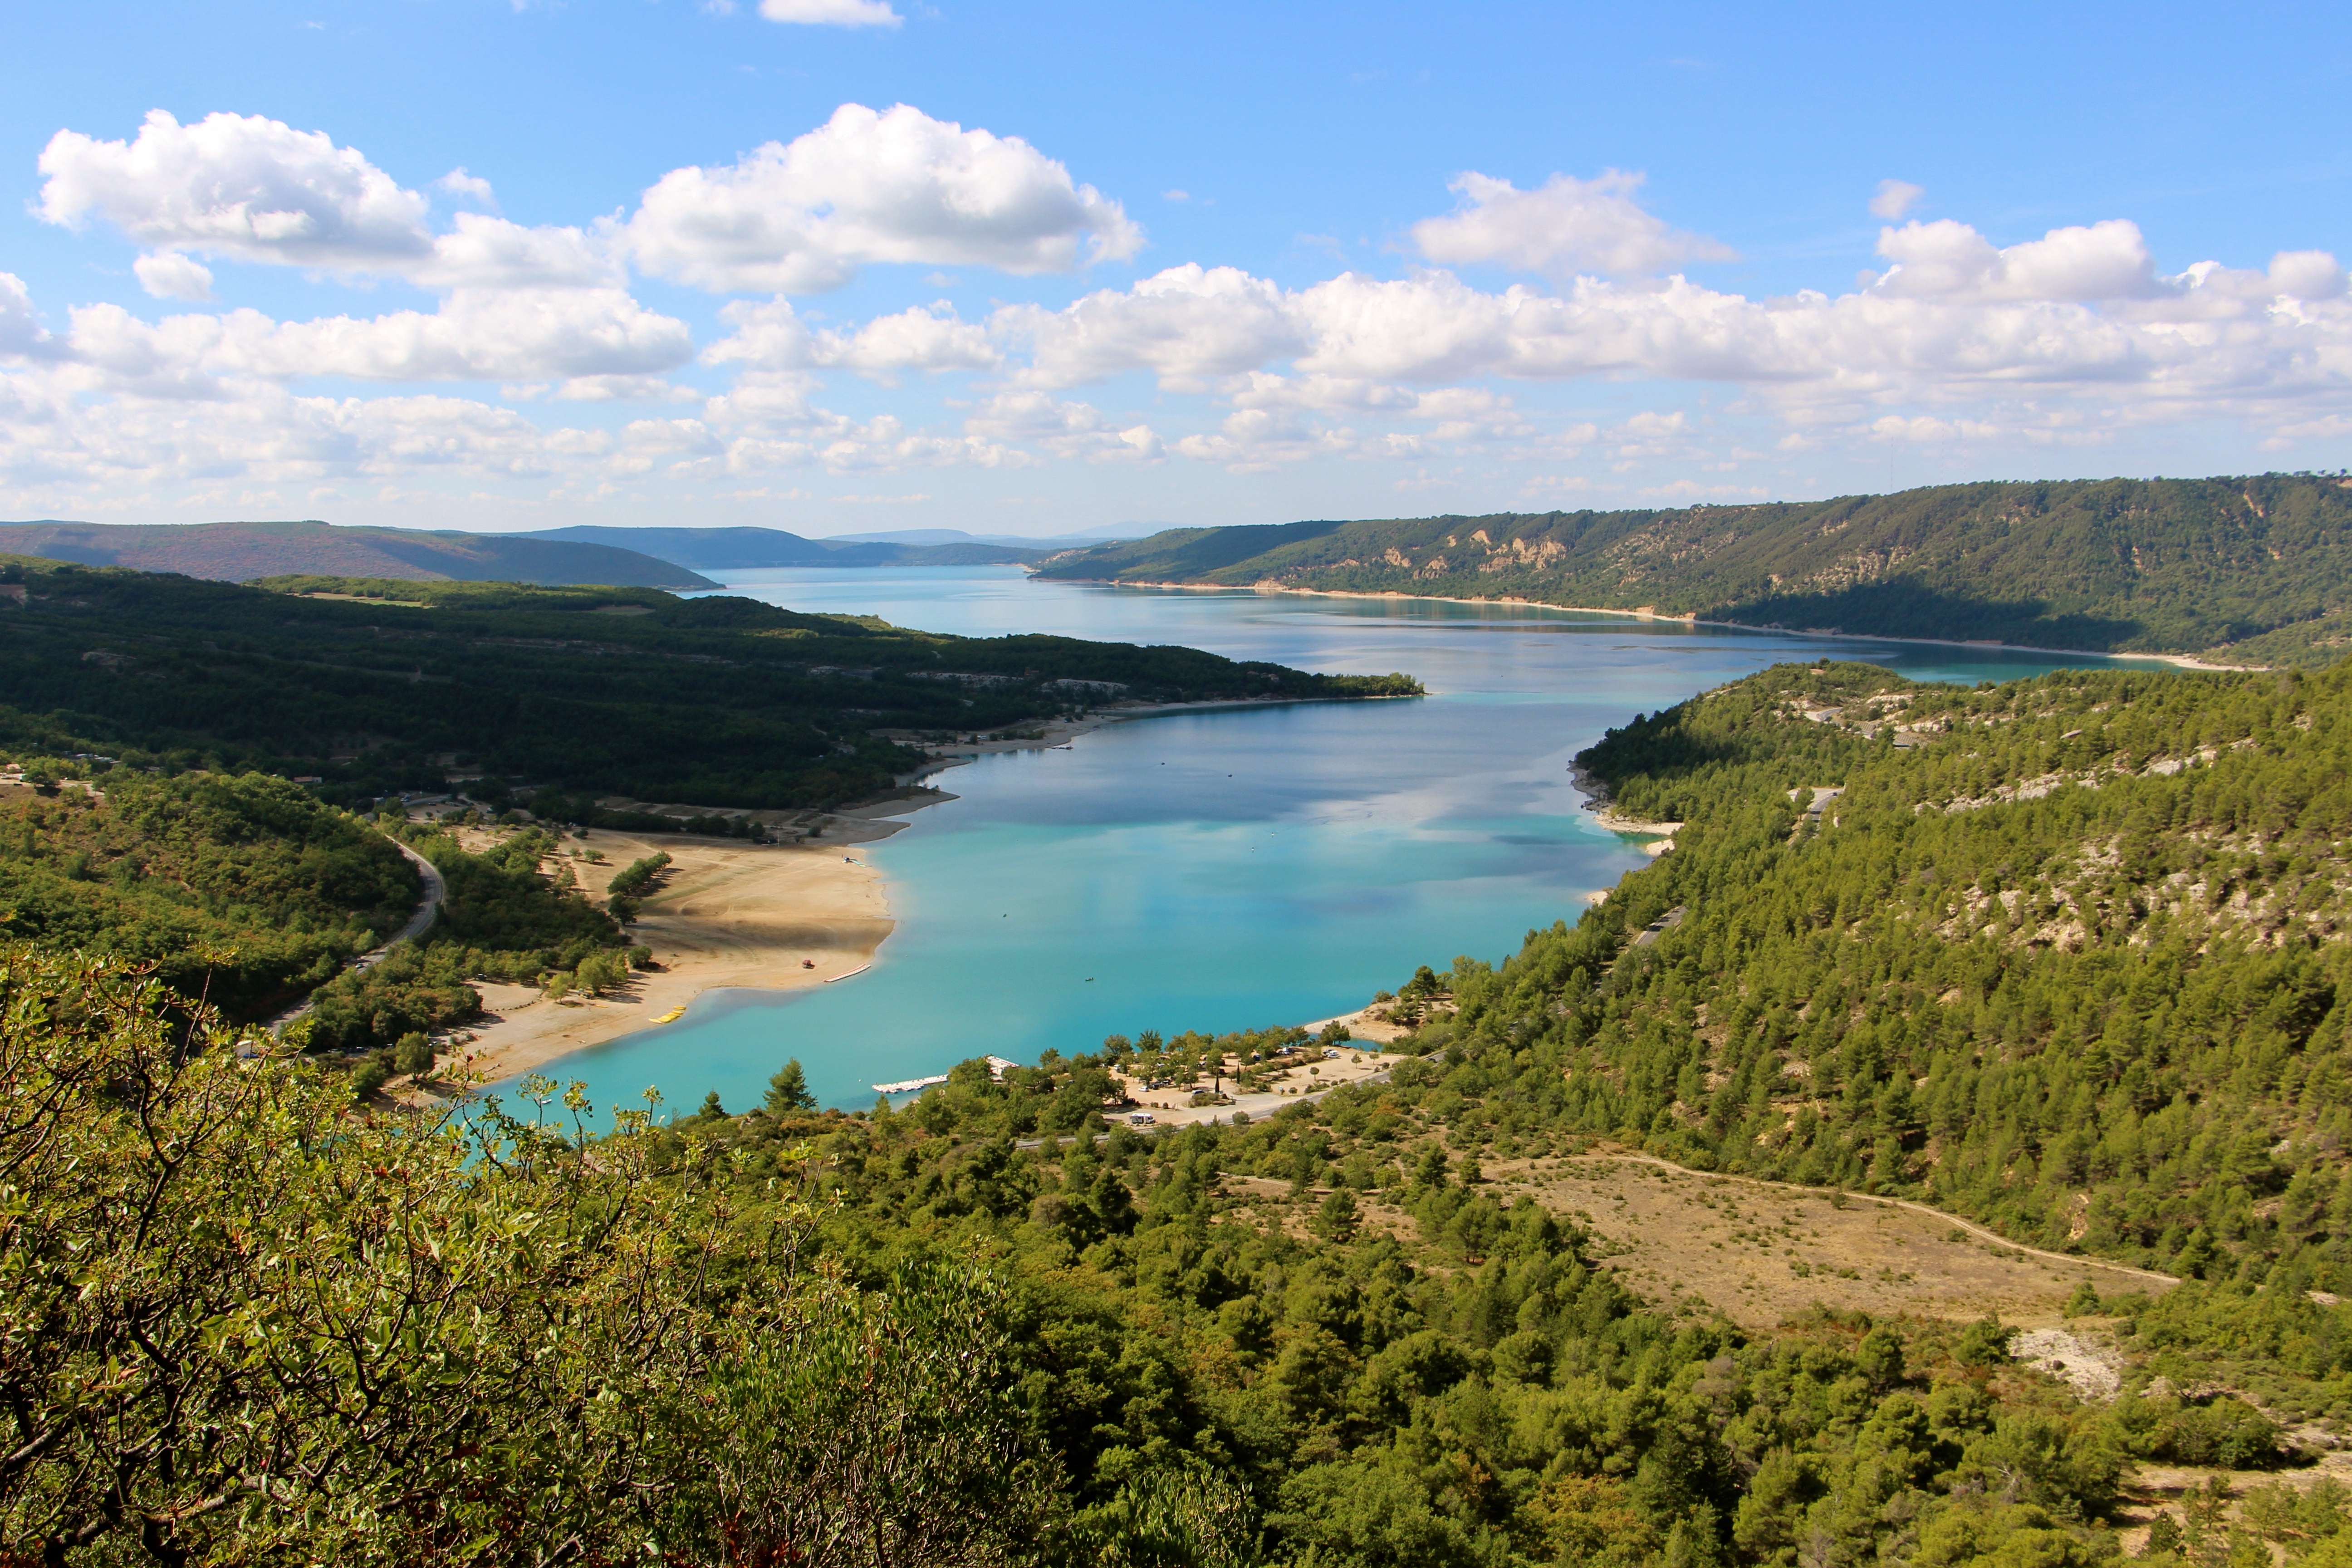
landscape, sea, coast, water, mountain, hill, lake, river, valley, cliff, france, cove, green, weather, bay, blue, reservoir, terrain, body of water, clouds, mountains, plateau, fell, loch, ecosystem, geographical feature